Air Zaïre

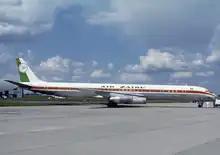
An Air Zaïre Douglas DC-8-63 at Le Bourget Airport. (1986)

A DC-4 of the airline was involved in an accident at Gemena on 7 April 1974, and on 9 January 1975 a Fokker 27 was involved at Boende, killing one person on the ground. On 3 March 1976, a Fokker 27 was written off in an accident in Angola. The three Boeing 737-200s which were ordered in 1973 joined the fleet during the 1970s, replacing some Fokkers and Caravelles. The addition of the Boeing twinjet allowed to network expansion with the addition of routes to Madrid, Abidjan, Bangui, Bujumbura, Conakry, Dakar, Libreville, Lomé and Luanda.